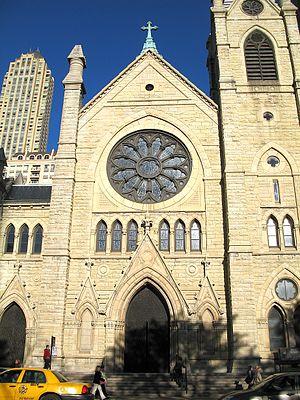
La cathédrale du Saint-Nom de Chicago est le principal sanctuaire catholique de la ville de Chicago, dans l'État de l'Illinois, car elle en est le siège de l'archidiocèse. Elle est située au 730 North Wabash Avenue dans le secteur de Near North Side à Chicago.